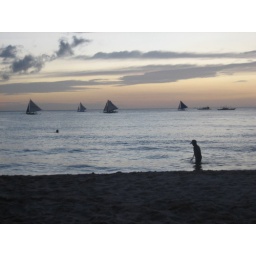
Sail boats in white beach after sunset